Antonov An-24

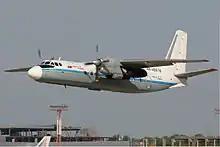
Polet Flight An-24RV.

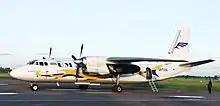
An-24 at Uzhhorod, Ukraine, on 21 May 2005.

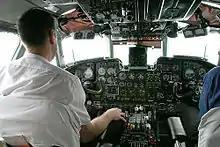
View of the cockpit.

First flown in 1959, the An-24 was produced in some 1,000 units of various versions; in 2023, 93 were still in service worldwide, mostly in the Commonwealth of Independent States and Africa.